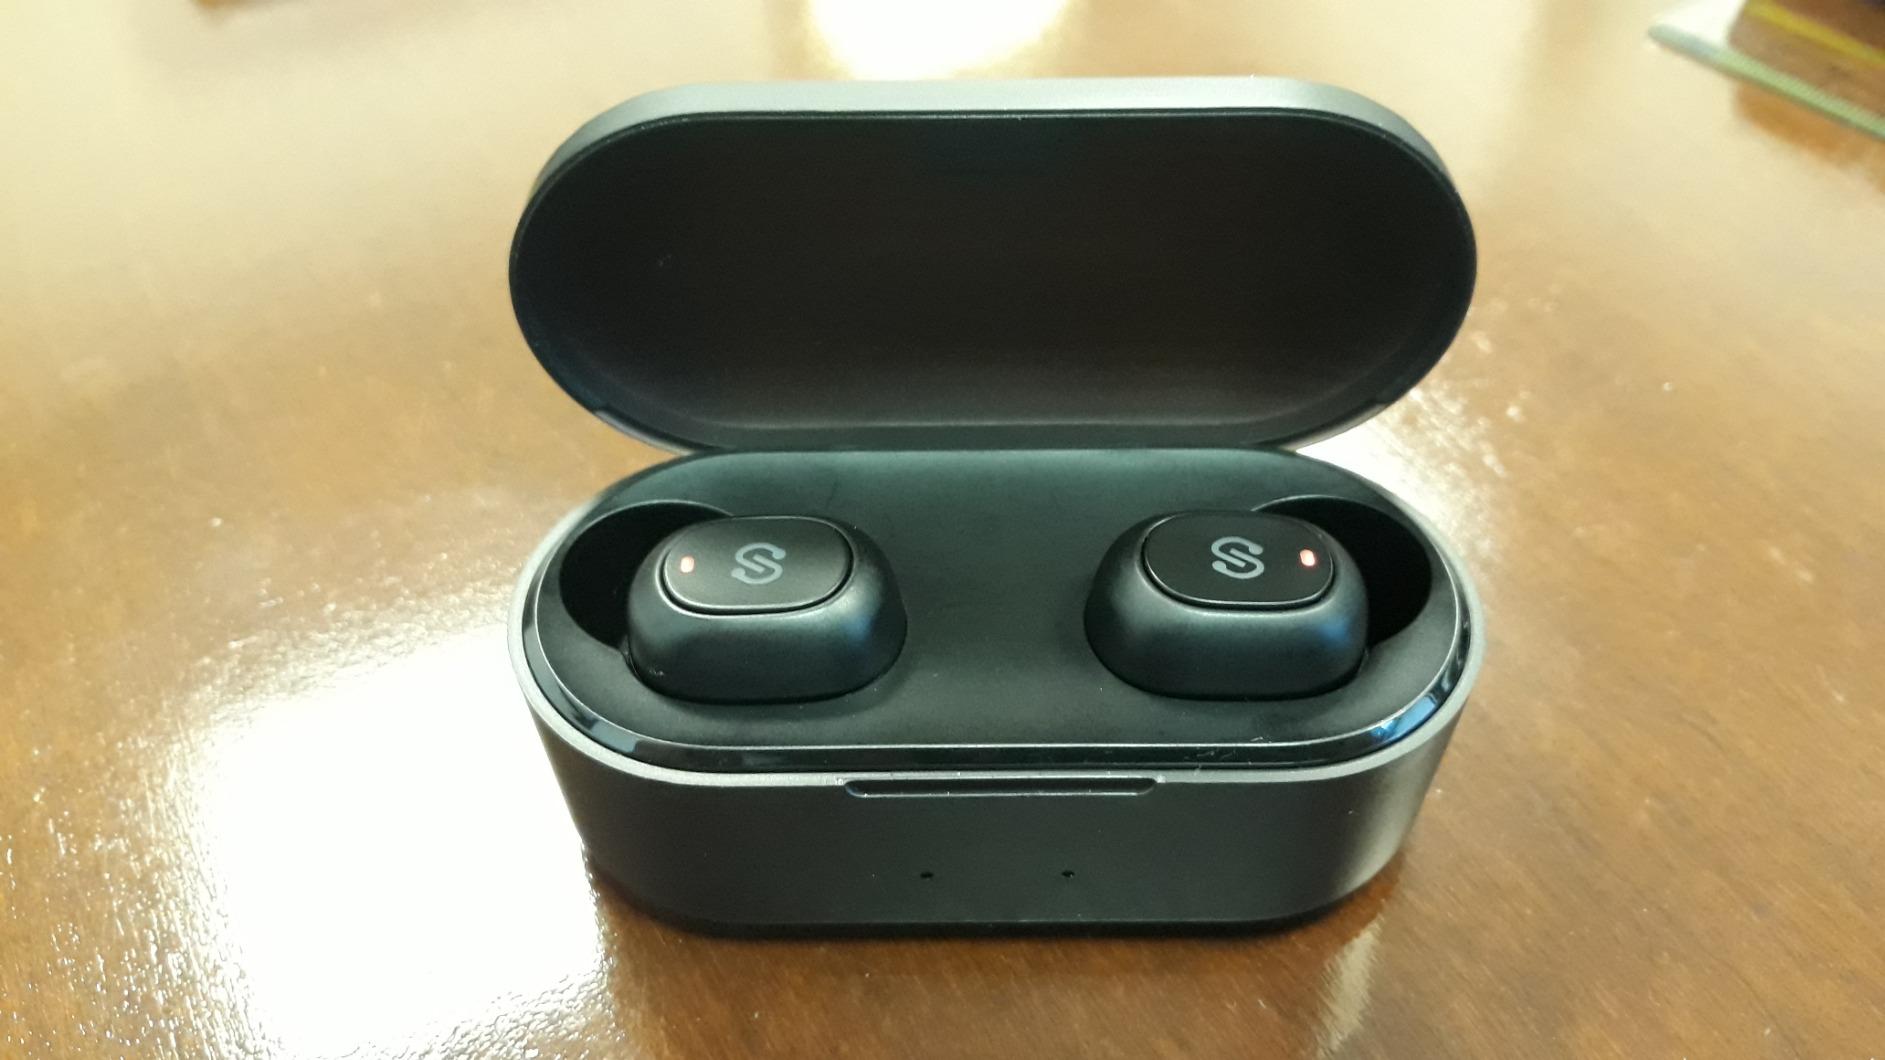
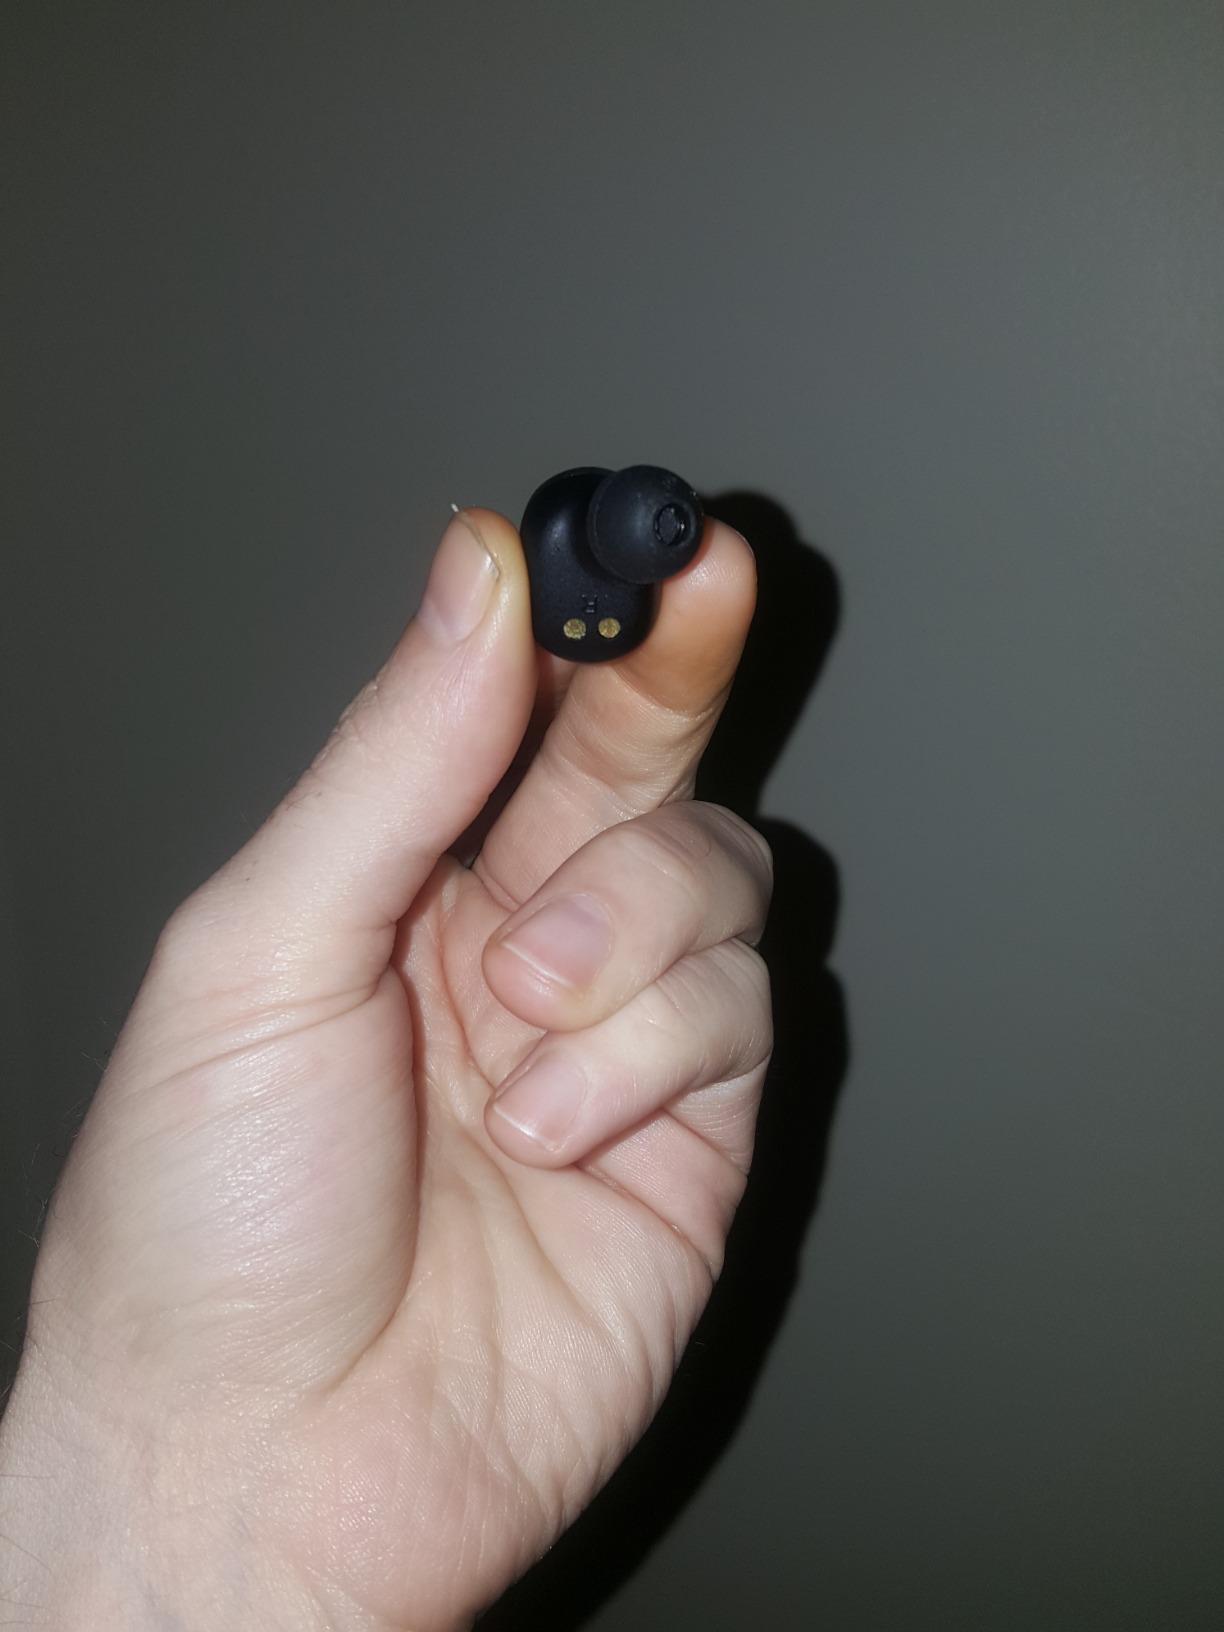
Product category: earbuds
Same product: yes